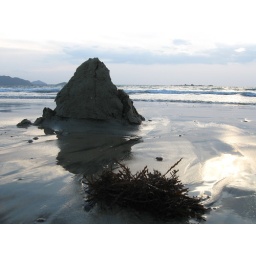
A castle in the sky